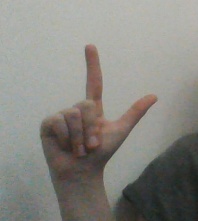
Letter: laam